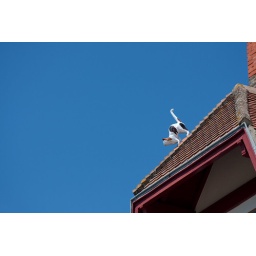
A wooden cat hidden way up high on a roof in La Rochelle watches over Vieux Port.